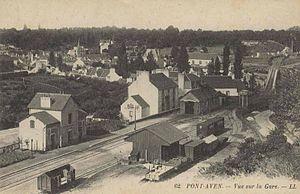
La gare de Pont-Aven (Chemins de Fer Départementaux deu Finistère)
Les chemins de fer départementaux du Finistère forment un ancien réseau ferroviaire départemental à voie métrique. Composé